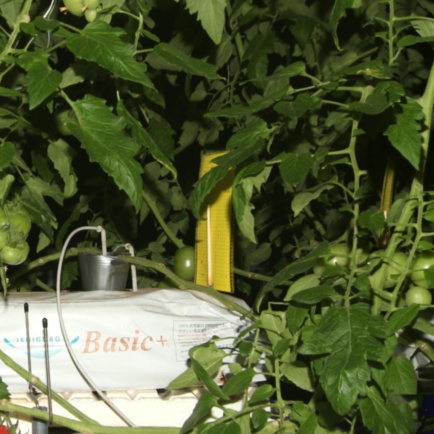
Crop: tomato